Mark Brnovich

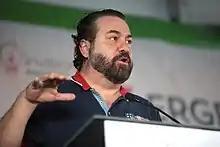
Brnovich speaking at the Converge Tech Summit in 2020

As attorney general, Brnovich undertook efforts in the area of consumer protection and advocacy, including the opioid epidemic. Notable consumer settlements included a $4.65 million settlement in 2017 with Theranos, Inc. to resolve an Arizona Consumer Fraud Act case over allegations that the company's advertisements misrepresented the accuracy and reliability of more than 1.5 million blood tests sold between 2013 and 2016. Under the settlement, the 76,000 Arizonans who received a blood test over that time period received a full refund (averaging $60.92) and Theranos was also banned from owning, operating, or directing a lab in Arizona for two years.